Ali Akbar Khan

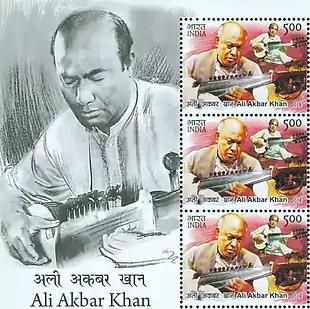
Khan on a 2014 stamp sheet of India

Khan, after years of rigorous training, gave his debut performance at a music conference in Allahabad in 1936, at the age of 13. Three years later, in December 1939, he accompanied Ravi Shankar on the sarod during the latter's debut performance at the same conference; this was the first of many "jugalbandis" (duets) between the two musicians. In 1938 Khan gave his first recital on All India Radio (AIR), Bombay (accompanied on the tabla by Alla Rakha), and starting in January 1940, he gave monthly performances on AIR, Lucknow. Finally in 1944, both Shankar and Khan left Maihar to start their professional careers as musicians; Shankar went to Bombay, while Khan became the youngest music director for AIR, Lucknow, and was responsible for solo performances and composing for the radio orchestra.